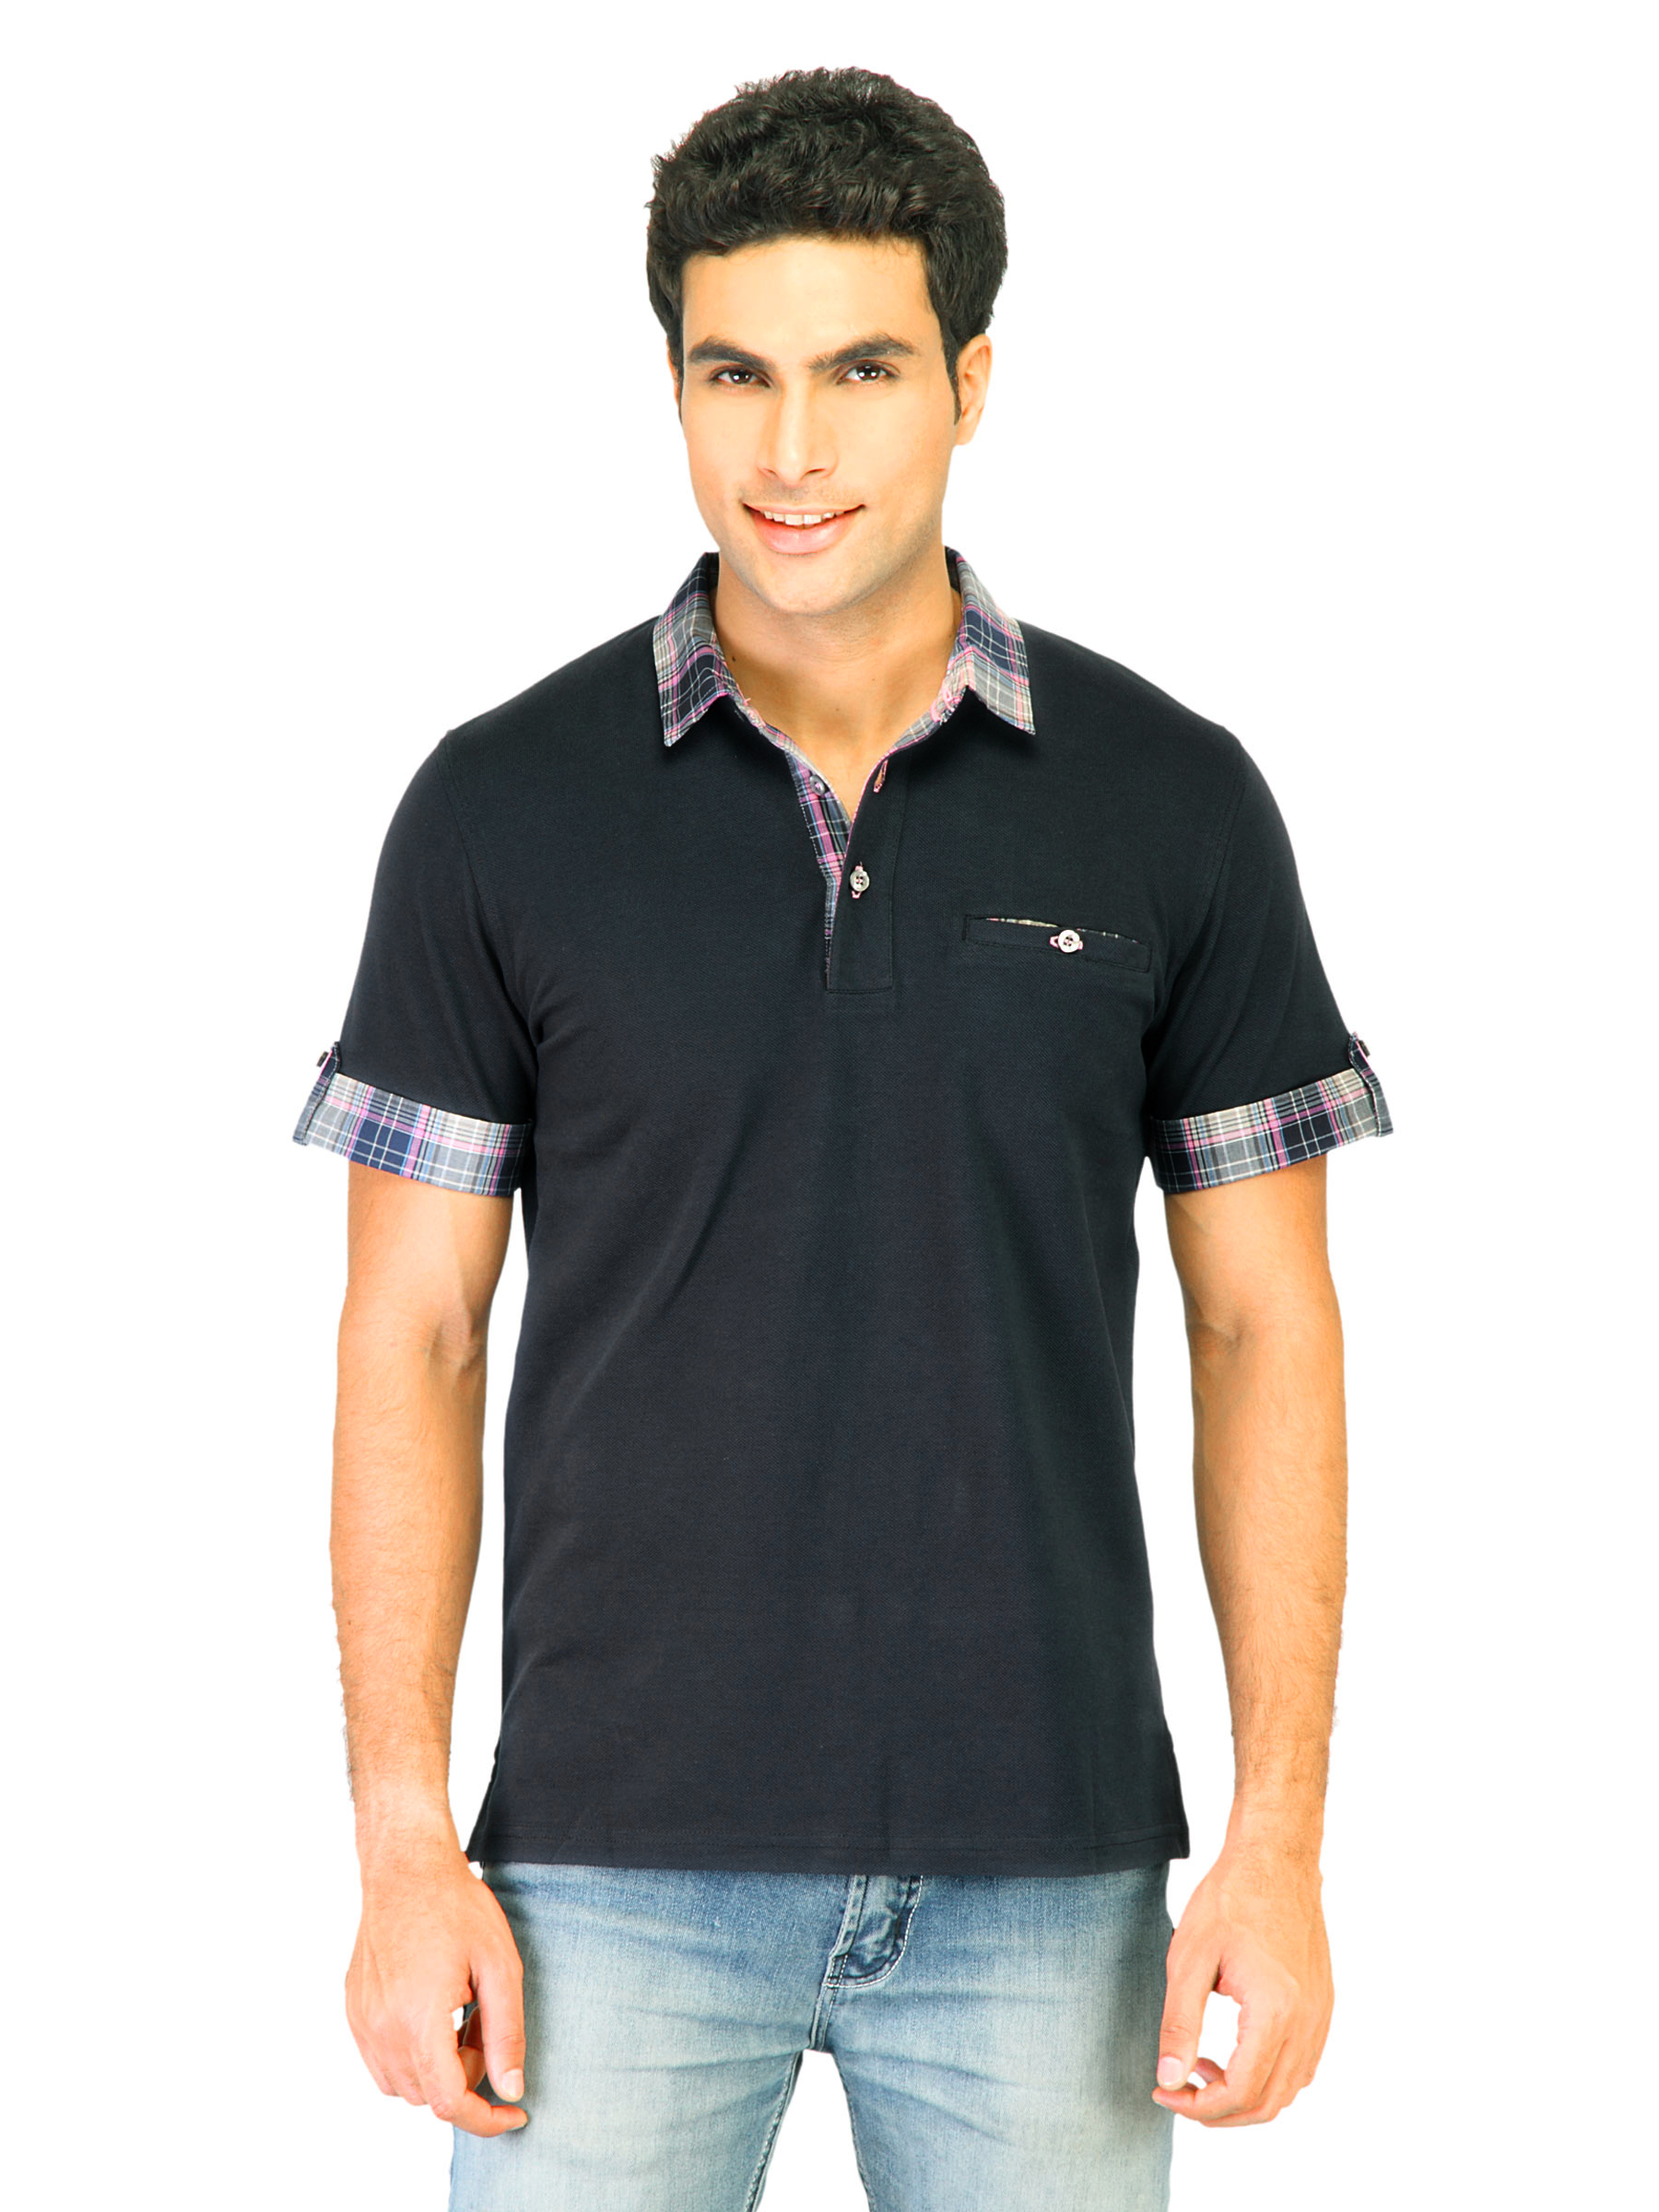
United Colors of Benetton Men Solid Navy Blue Polo T-shirts
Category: Apparel / Topwear / Tshirts
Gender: Men
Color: Navy Blue
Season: Summer 2011
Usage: Casual